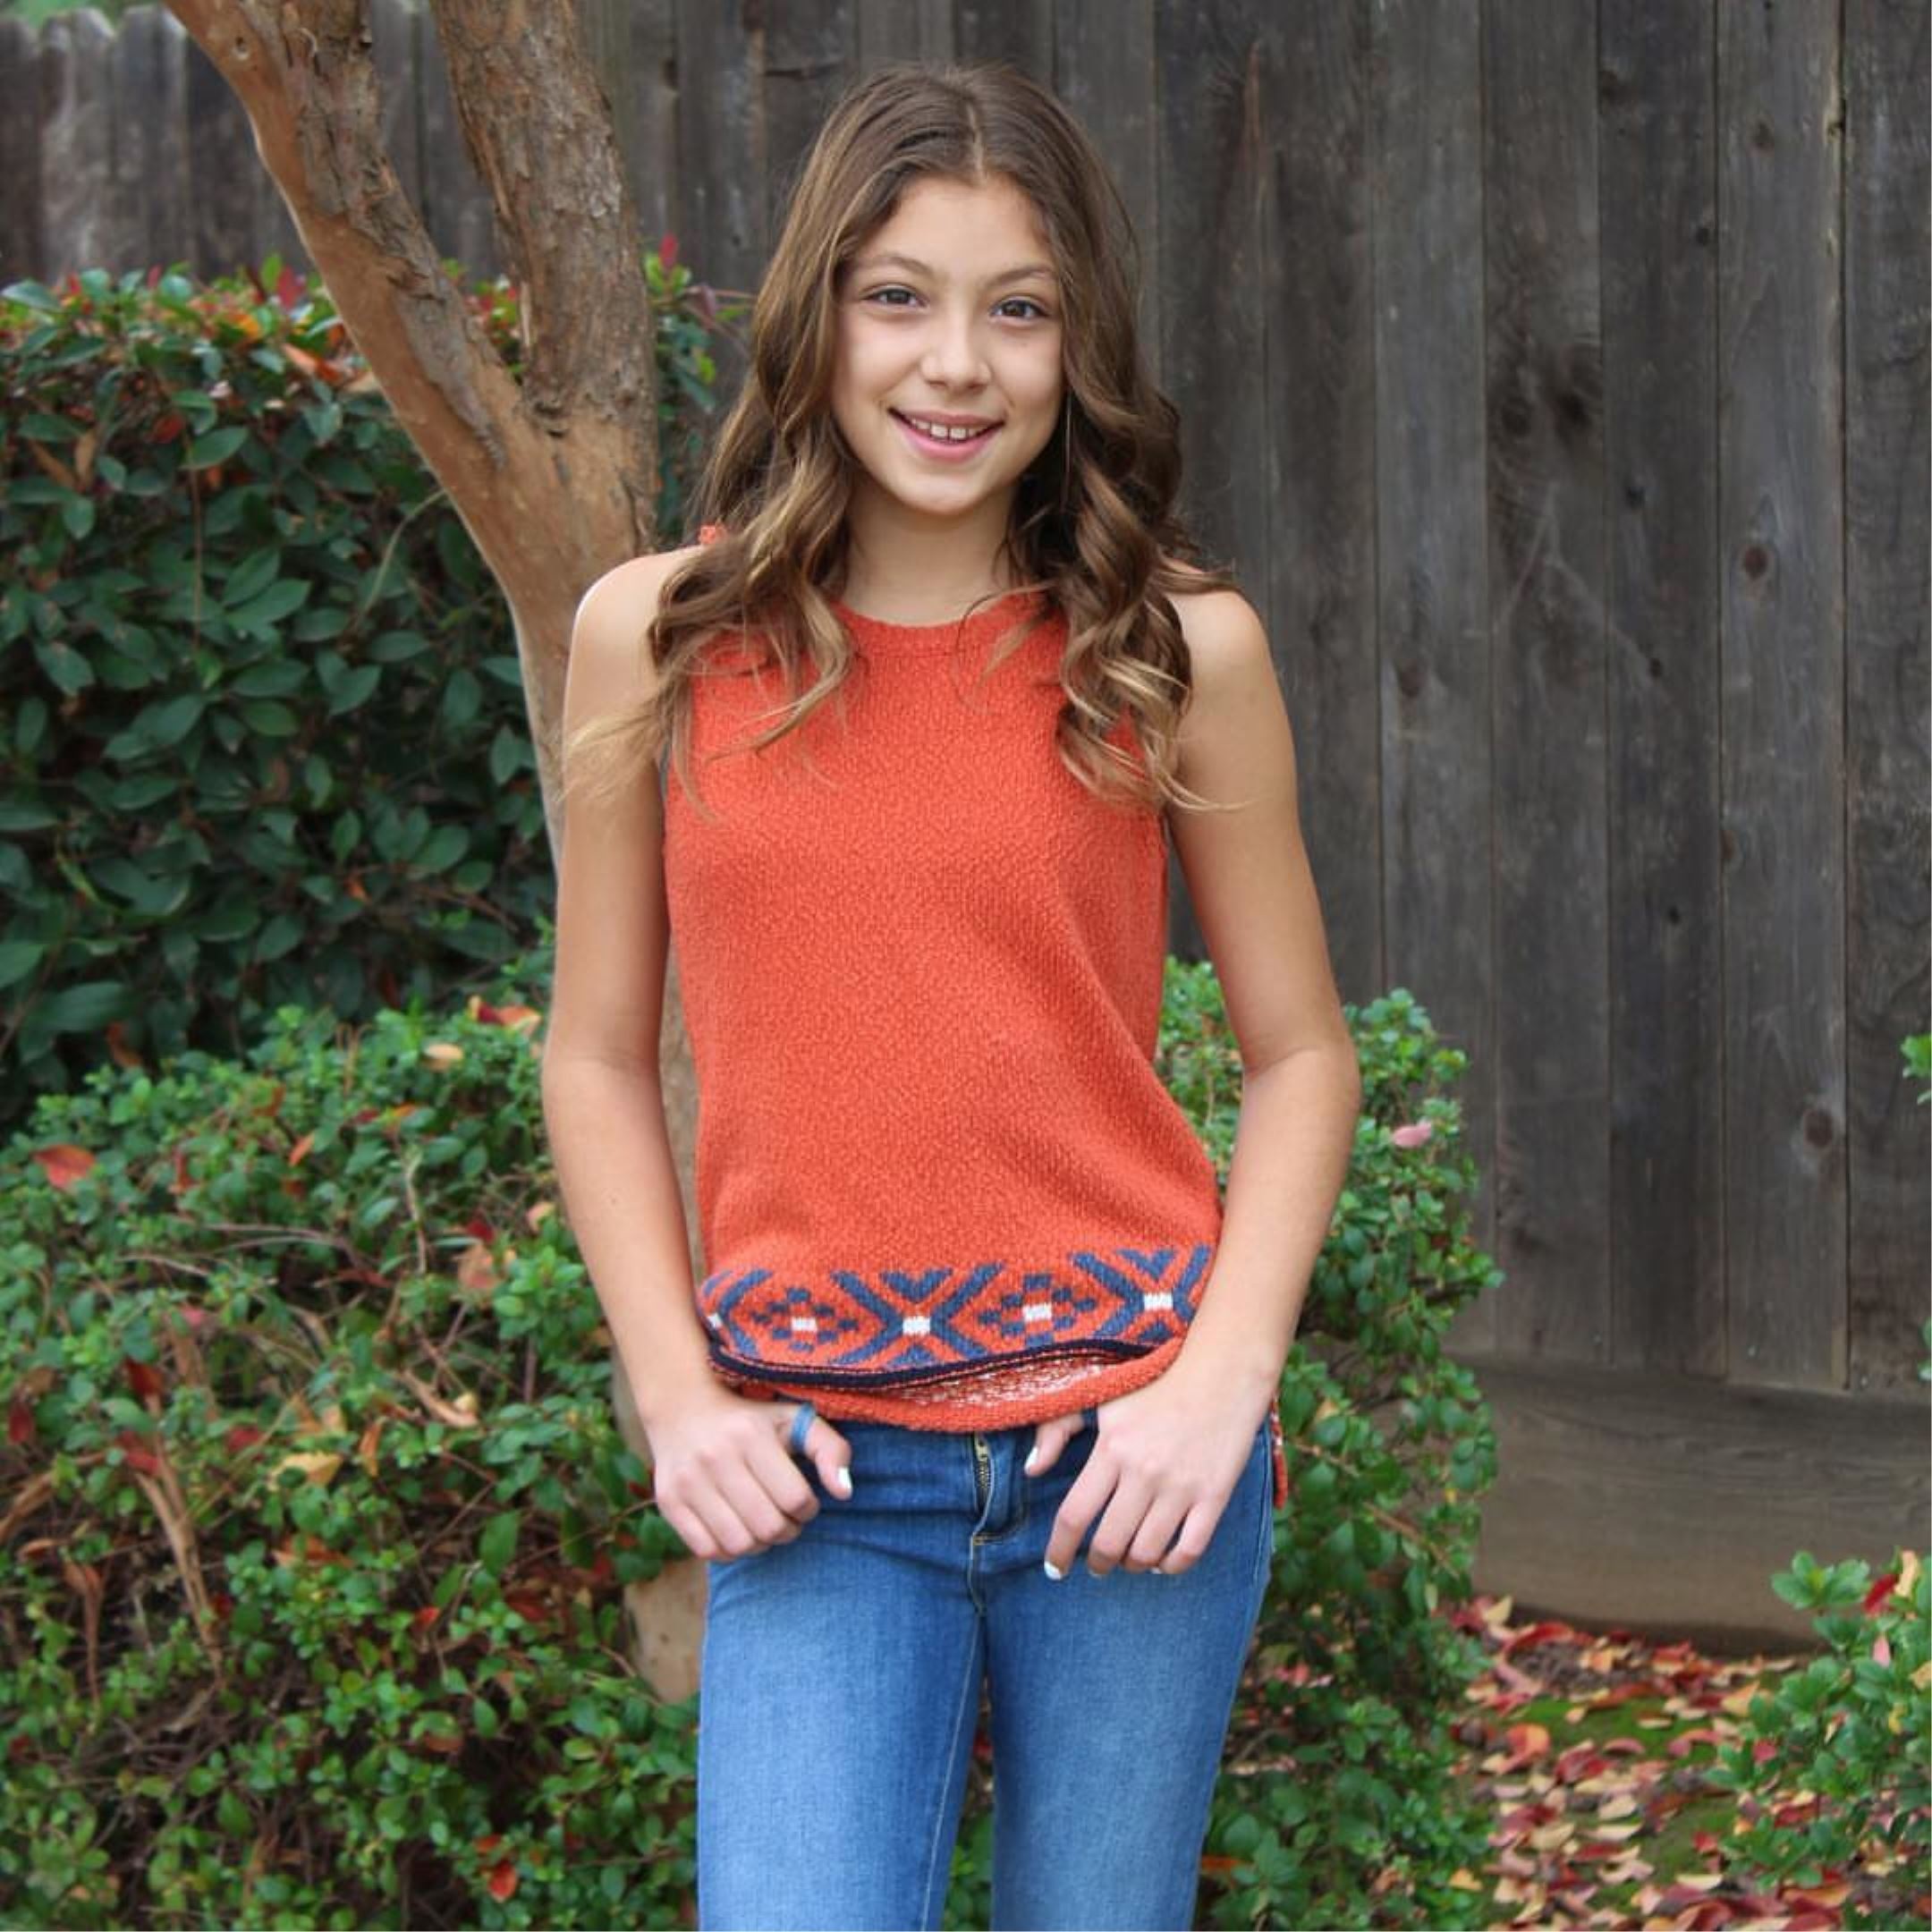
girl, woman, flower, summer, pattern, portrait, model, spring, green, fashion, clothing, lady, season, dress, design, beauty, pretty, young woman, photo shoot, portrait photography